Dominique Peccatte

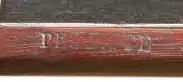
Dominique Peccatte stamp

Dominique Peccatte (15 July 1810 – 13 January 1874) was a French luthier and above all a renowned bow maker. He was apprenticed in Mirecourt and later worked with Jean-Baptiste Vuillaume.